Maunsell Forts

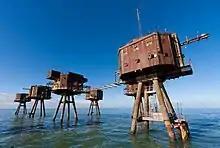
Red Sands, 2013.

Nore fort was the only one built in British territorial waters at the time it was established. Other forts were in international waters until the three-mile limit was extended to . The fort was damaged badly in 1953 during a storm, then later in the year a Norwegian ship, "Baalbek", collided with it, destroying two of the towers, killing four civilians and destroying guns, radar equipment and supplies. The ruins were considered a hazard to shipping and dismantled in 1959–1960. Parts of the bases were towed ashore by the Cliffe fort at Alpha wharf near the village of Cliffe, Kent, where they were still visible at low tide.